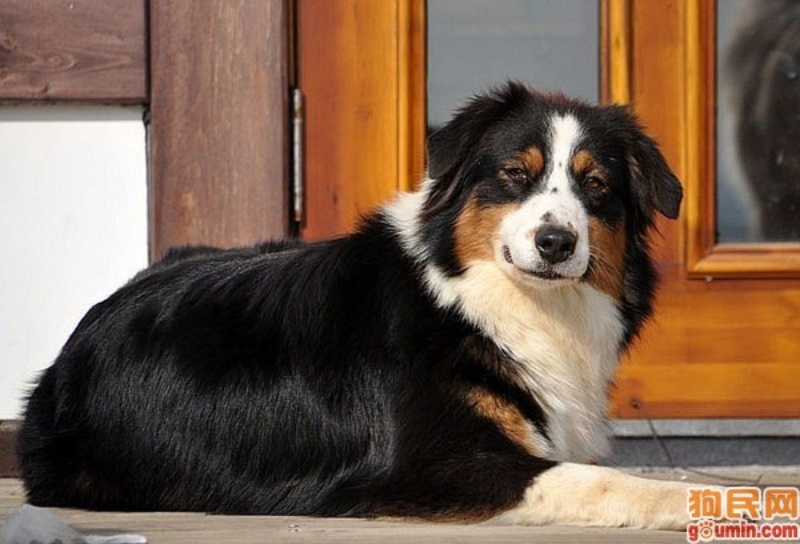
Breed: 245-n000098-Australian_Shepherd